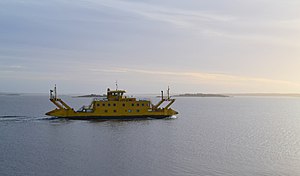
Aspö (Karlskrona)
Aspöfärjan, som går mellem Trossö og Aspö
Aspö er en ø i Blekinge skärgård ud for Karlskrona, som har et areal på knap otte kvadratkilometer.